Exposing to the right

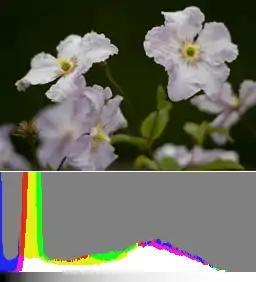
A normally exposed image and its histogram. Details in the flowers are already discernible but recovering the shadows in post-production will increase noise.

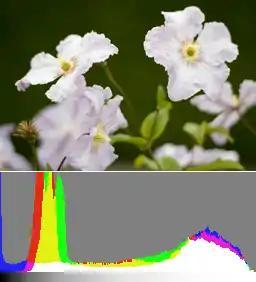
An image exposed to the right (+1 EV) and its histogram. Details in the shadows are already discernible and the flowers are fully recoverable in post-production.

In digital photography, exposing to the right (ETTR) is the technique of adjusting the exposure of an image as high as possible at base ISO (without causing unwanted saturation) to collect the maximum amount of light and thus get the optimum performance out of the digital image sensor.